Ravenglass and Eskdale Railway locomotives

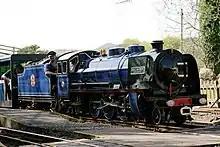
"Whillan Beck"

The first River Mite was an articulated Kitson-Meyer locomotive built at Murthwaite in 1927, using the frames and running gear of "Colossus" and "Sir Aubrey Brocklebank" as the power bogies. She was used on both goods and passenger trains, but the worn out scale model frames proved to be too weak, and she was withdrawn from service in the late 1930s. It had been intended to rebuild her with stronger, purpose built power bogies, but the outbreak of the Second World War, and the subsequent post-war austerity, made this impossible. What remained of the locomotive was broken up during the 1950s.